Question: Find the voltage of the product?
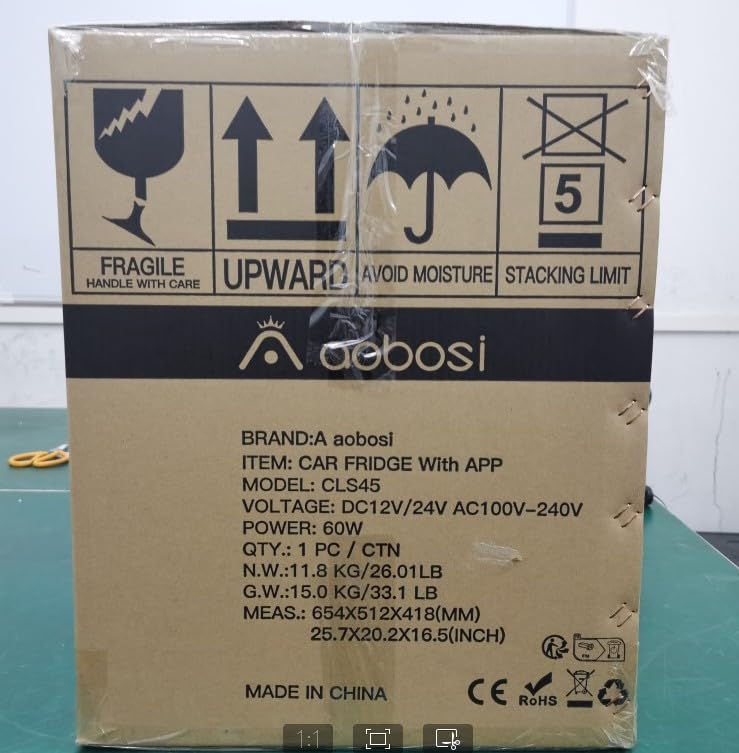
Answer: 12.0 volt